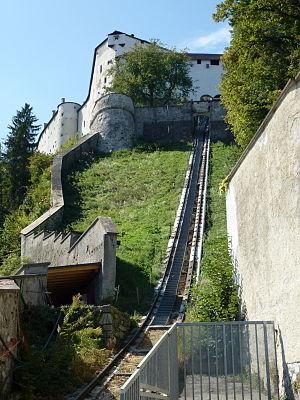
Le Reisszug, également orthographié Reißzug et Reiszug, est un funiculaire datant du Moyen Âge et considéré, à ce titre, comme le premier mode de transport de ce type au monde. Situé dans la ville autrichienne de Salzbourg, et plus précisément dans le quartier historique de Nonnberg, il permet l'acheminement de marchandises à la forteresse de Hohensalzburg.